Hans-Joachim Birkner

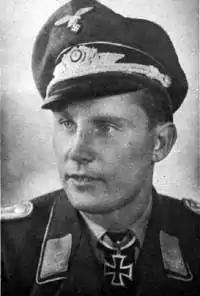
Birkner as "Leutnant"

Hans-Joachim Birkner (22 October 1921 – 14 December 1944) was a German Luftwaffe military aviator during World War II, a fighter ace credited with 117 aerial victories—that is, 117 aerial combat encounters resulting in the destruction of the enemy aircraft—claimed in 284 combat missions, becoming an "ace-in-a-day" on three separate occasions.